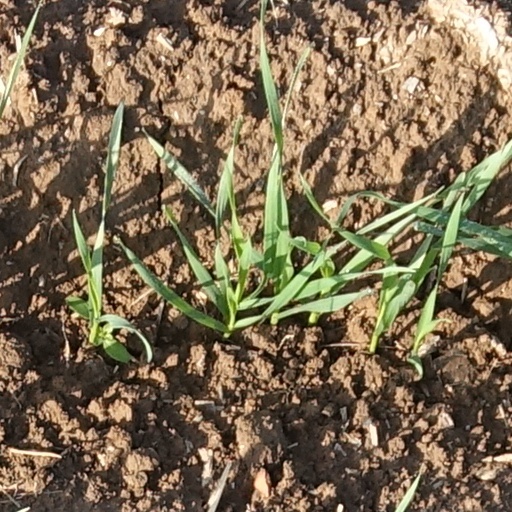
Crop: wheat